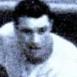
Age: 24